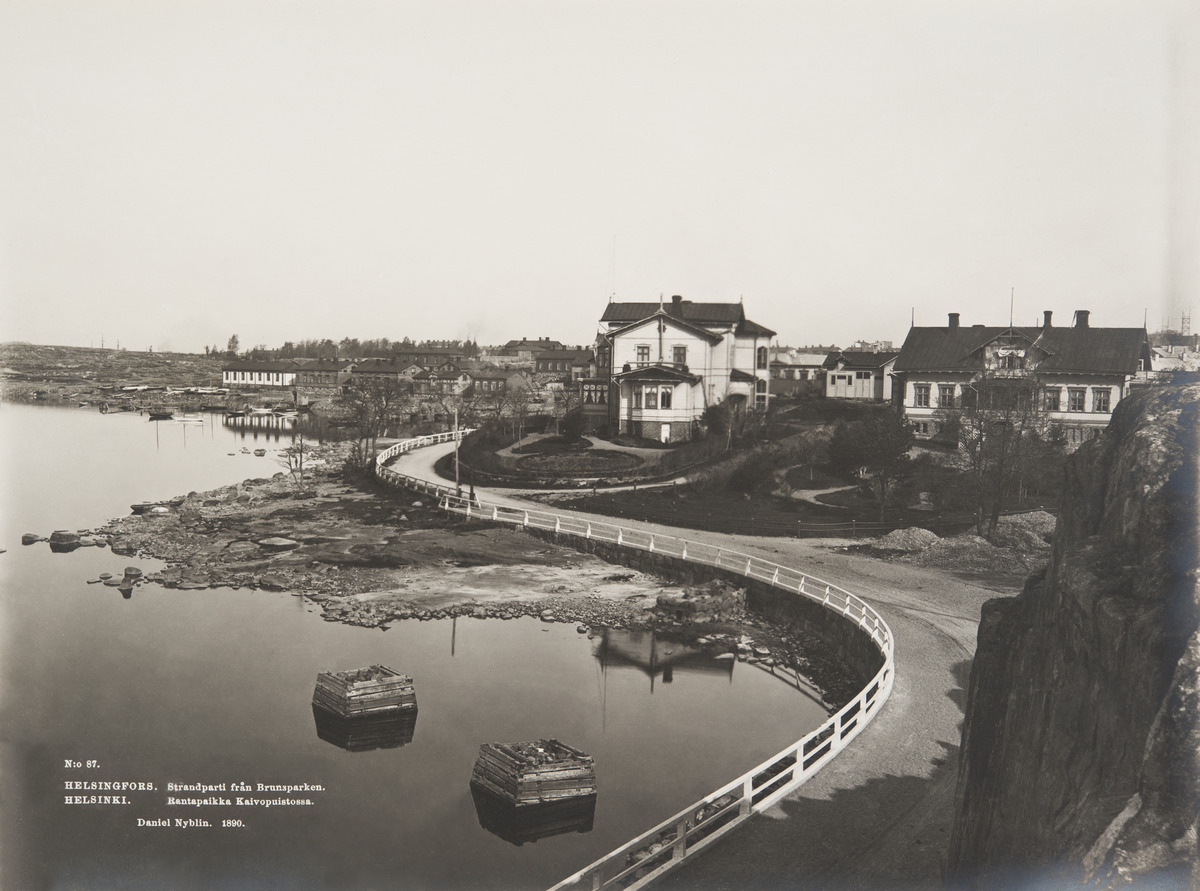
Läntinen Puistotie 5, 6 (= Läntinen Kaivopuisto)
sisällön kuvaus: Läntinen Puistotie 5, 6 (= Läntinen Kaivopuisto) mustavalkoinen
Kuvaaja: Nyblin, Daniel, valokuvaaja
Ajankohta: kuvausaika 1890
Paikka: Suomi, Uusimaa, Helsinki, Kaivopuisto Helsinki, Kaivopuisto
Aiheet: puistot, rannat, puurakennukset, huvilat, asuinrakennukset, vesistöt